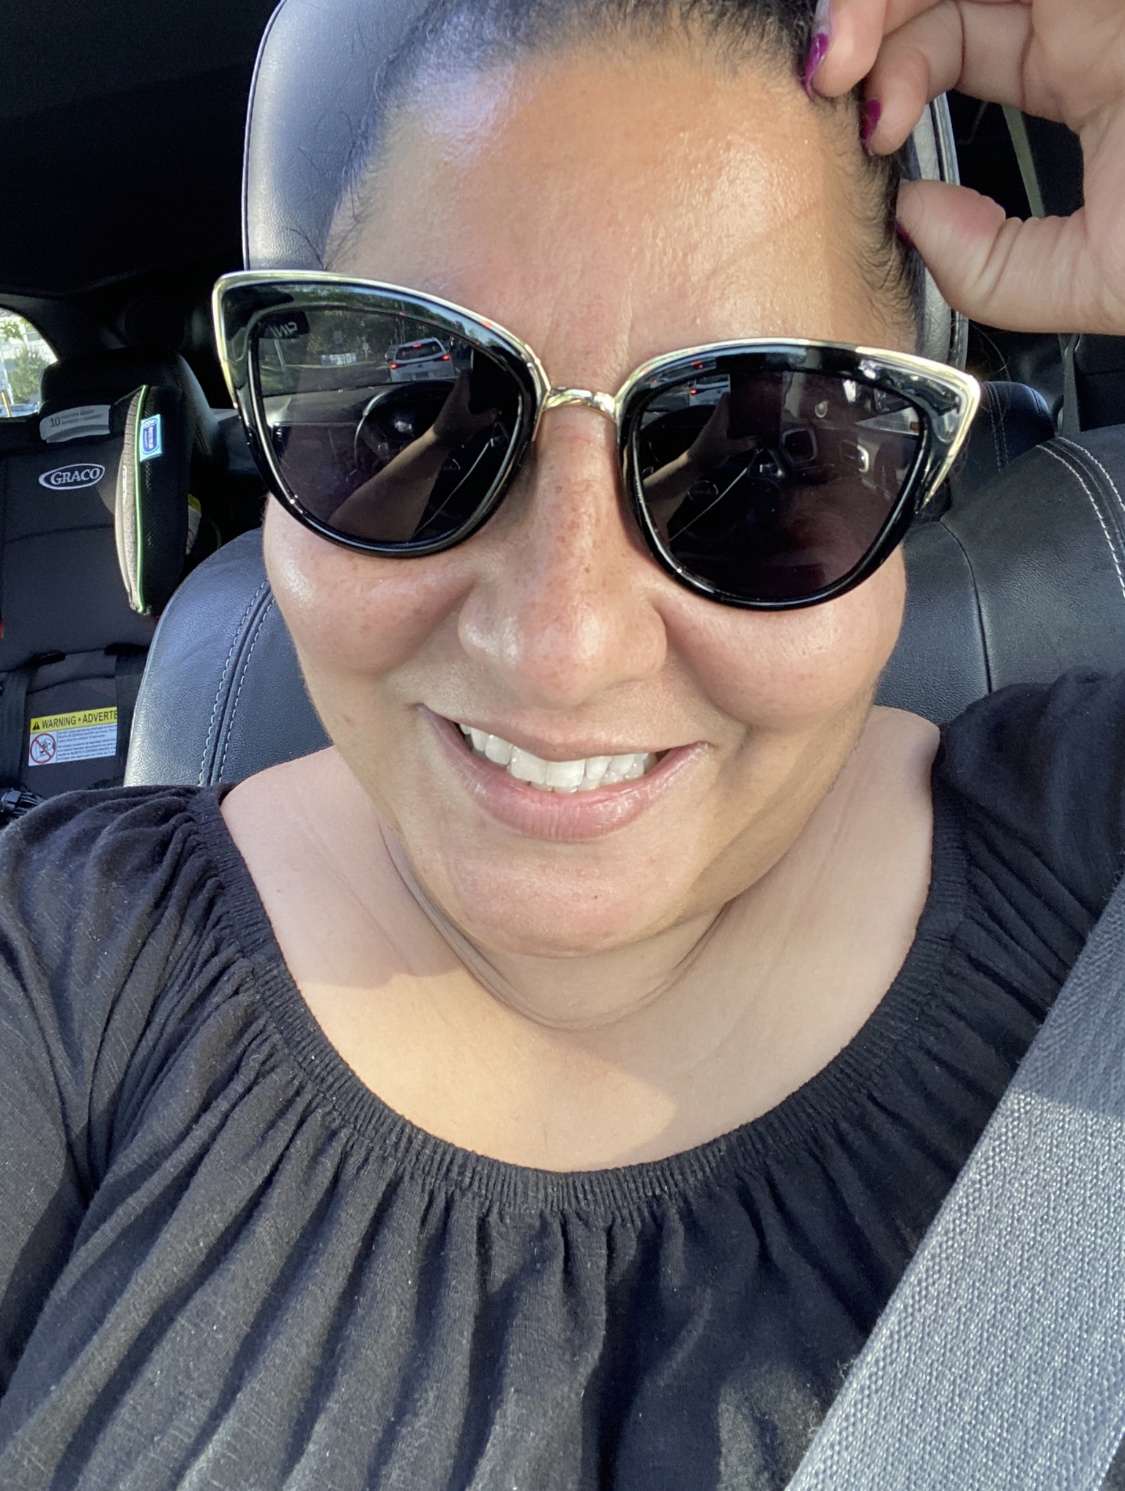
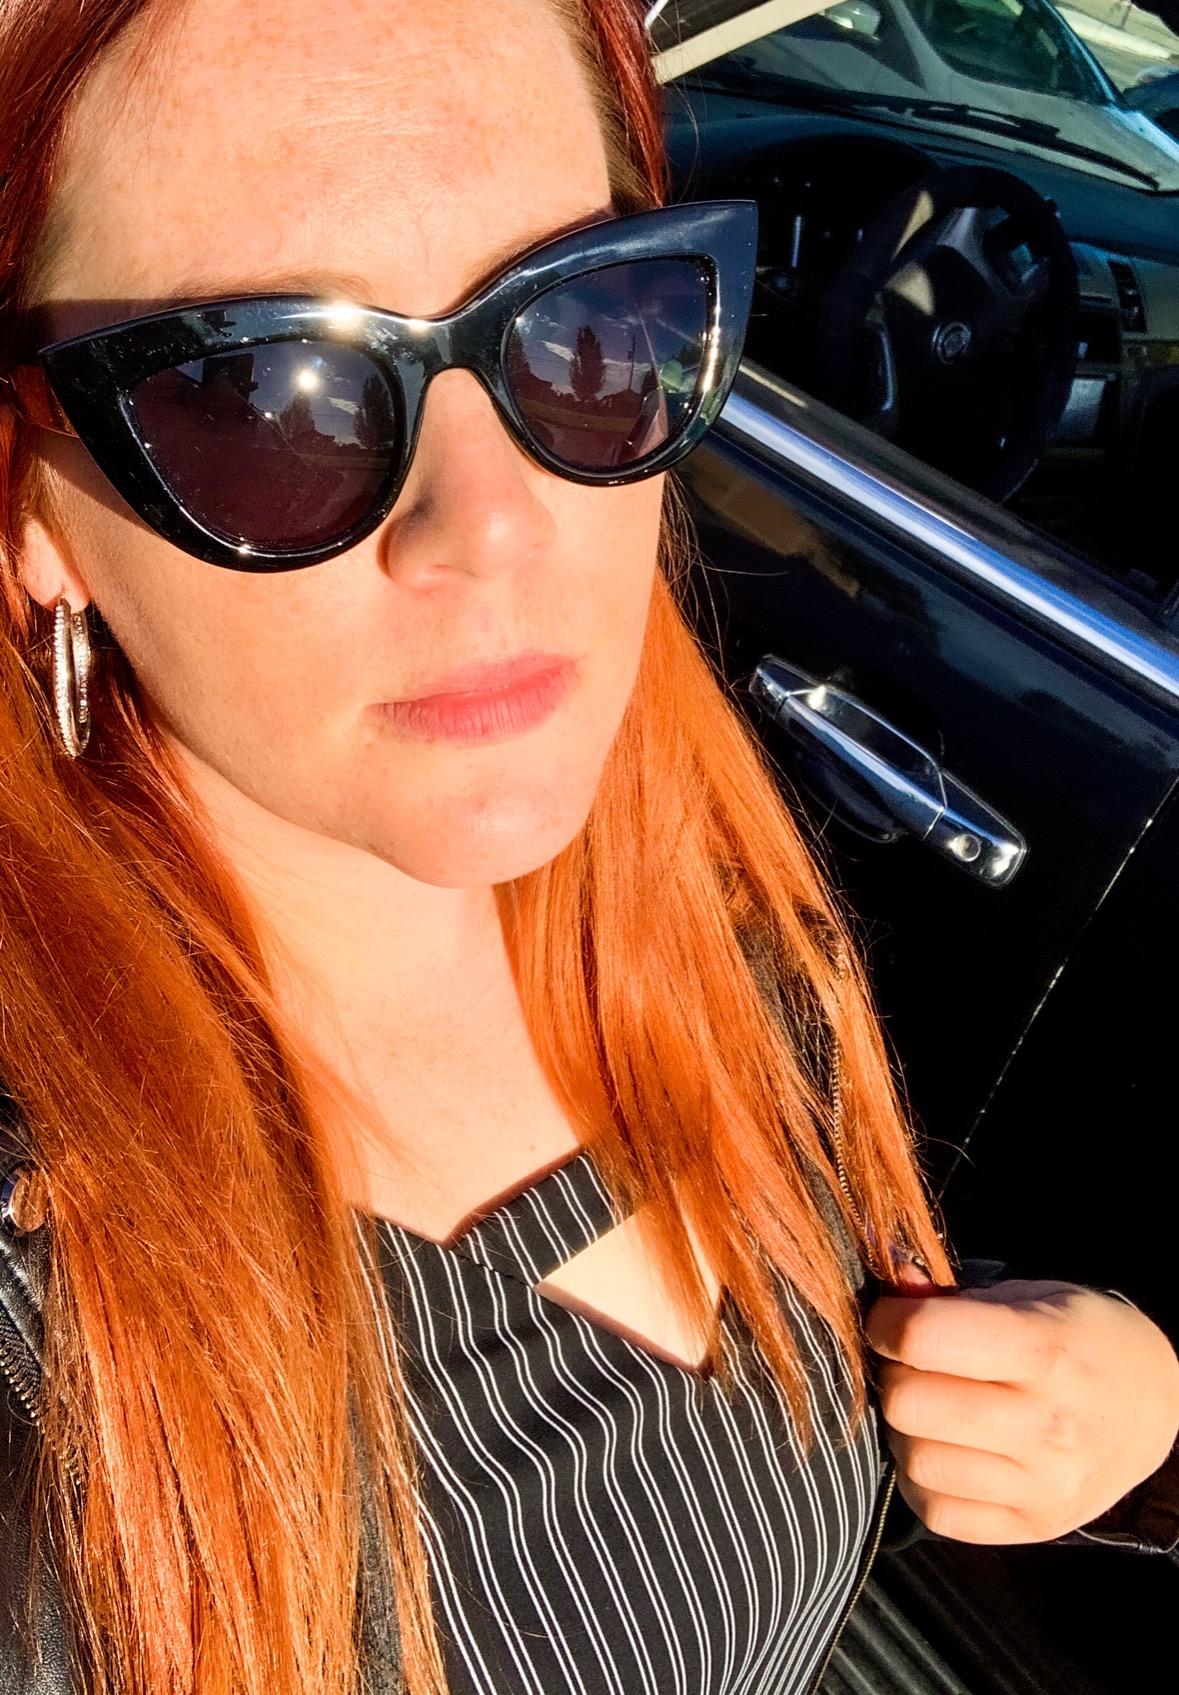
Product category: accessories_sunglasses
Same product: no